Entourage (American TV series)

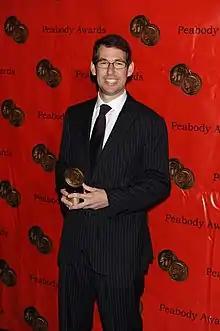
Doug Ellin at the 68th Annual Peabody Awards for "Entourage"

The series was nominated for 26 Primetime Emmy Awards, with six wins, in categories such as acting, directing, writing and for Outstanding Comedy Series. Jeremy Piven was nominated four consecutive times for Outstanding Supporting Actor in a Comedy Series, winning the award three times in a row in 2006, 2007, and 2008. Kevin Dillon received three consecutive nominations in 2007, 2008, and 2009, for Outstanding Supporting Actor in a Comedy Series. The series was nominated in 2007, 2008, and 2009 for Outstanding Comedy Series. It also received six directing nominations and one writing nomination.